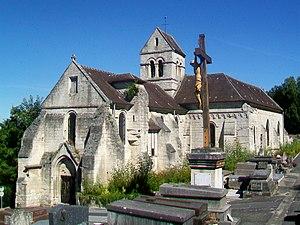
Cet article recense les monuments historiques de l'ouest de l'Oise, en France.
L'église Saint-Remi est une église catholique située à Laigneville, dans le département de l'Oise, en France. Son clocher en bâtière central, dont le premier étage est caché par les toitures, a ses baies flanquées de colonnettes portant des chapiteaux d'un style roman assez archaïque, qui évoque le début du XIIᵉ siècle. Or, la base du clocher, voûtée d'ogives, a tout du style gothique primitif, et ne devrait pas être beaucoup antérieure au milieu du XIIᵉ siècle. Elle est associée à une voûte en berceau brisé qui recouvre la travée suivante du chœur primitif. Les deux bras du transept sont de longueur inégale, et n'ont pas été bâtis sous la même campagne. Le croisillon sud, plus profond, a la particularité de posséder un mur méridional taillé à même la roche, ce qui est unique dans la région. Il se prolongeait jadis par une absidiole apparemment recouverte d'une voûte en cul-de-four nervée, dont l'amorce semble encore subsister, mais a en fait été entièrement rebâtie. Le croisillon sud, nettement plus petit, s'accompagne d'une minuscule chapelle rectangulaire.
Laigneville est une commune française située dans le département de l'Oise en région Hauts-de-France. Ses habitants sont appelés les Laignevillois et les Laignevilloises.